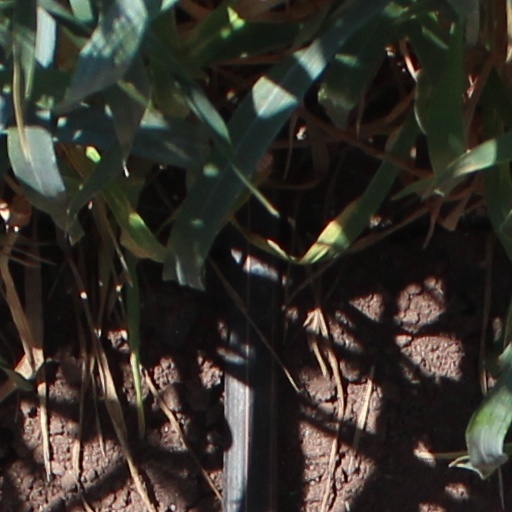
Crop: wheat